Julian of Brioude

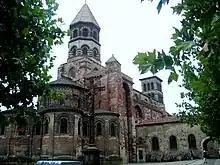
Basilique Saint-Julien de Brioude

This was simply the first of a series of reputed miracles, healing several people, including Gregory's brother of various afflictions, and punishing the wicked, especially perjurers.